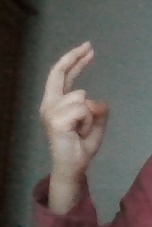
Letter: zay